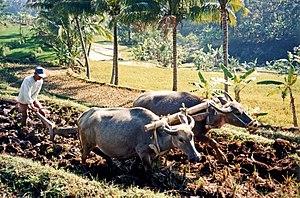
L’Indonésie, en forme longue la république d'Indonésie est un pays transcontinental principalement situé en Asie du Sud-Est. Avec, comptabilisées à ce jour, 13 466 îles, dont 922 habitées, il s'agit du plus grand archipel au monde. Avec une population estimée à 265 millions de personnes, c'est le quatrième pays le plus peuplé au monde et le premier pays à majorité musulmane pour le nombre de croyants. L'Indonésie est une république dont la capitale est Jakarta, et qui doit être transférée dans une nouvelle ville sur l'île de Bornéo à partir de 2024.
Cette page donne la liste des différentes races domestiques issues du Buffle d'eau. Elles sont classées par ordre alphabétique.
Salatiga est une ville d'Indonésie dans la province de Java central, située à 47 km au sud de Semarang, la capitale provinciale, et environ 100 km au nord de la ville royale de Yogyakarta.